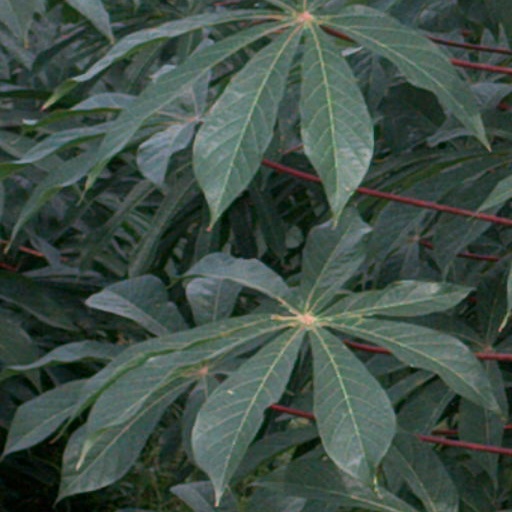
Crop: cassava